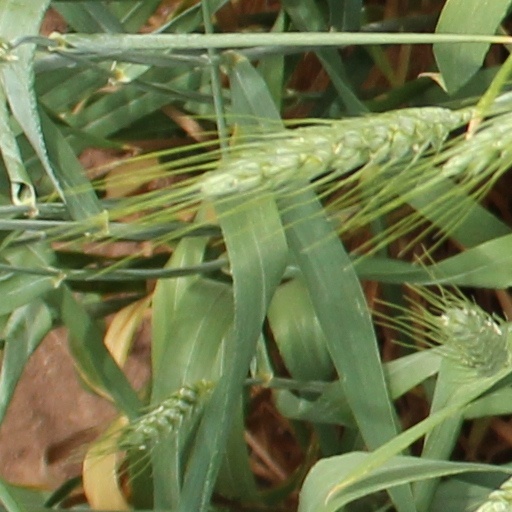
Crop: wheat